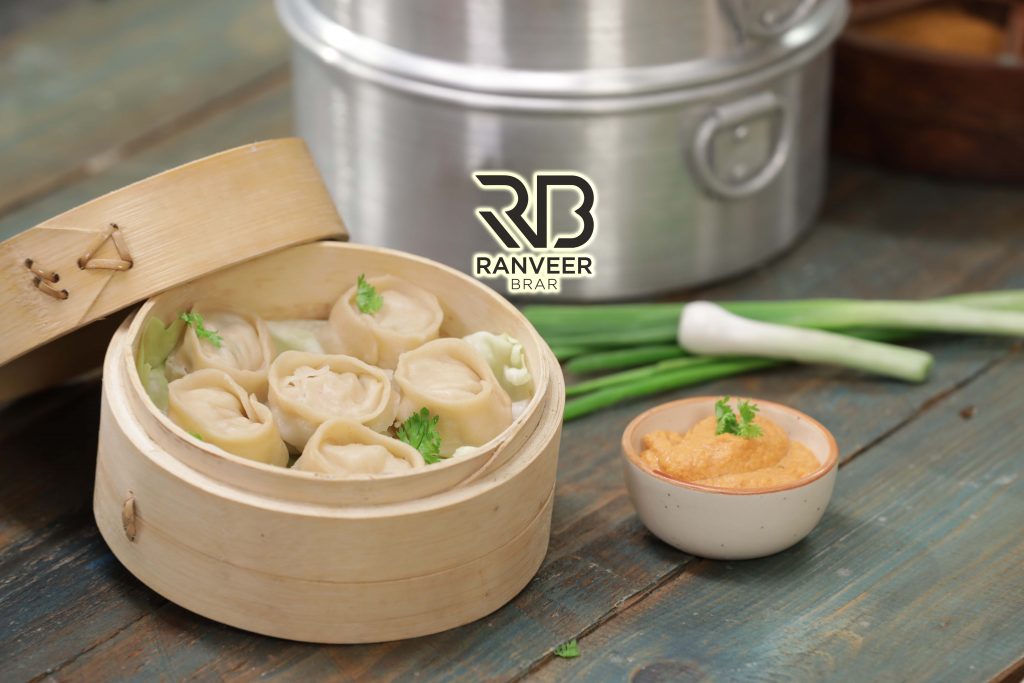
Dish: momos